Lartetotherium

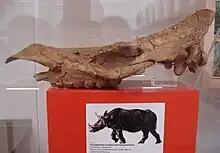
Skull

The type species "Lartetotherium sansaniense" was a unique cursorial rhinoceros with a distinctly long horn. Its teeth were brachyodont, indicating its diet contained a high quantity of soft plants and a lower proportion of woody material.